Beau Sabreur

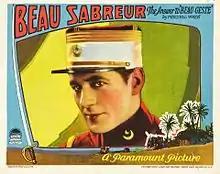
Lobby card

Beau Sabreur is a 1928 American silent romantic adventure film directed by John Waters and starring Gary Cooper and Evelyn Brent. Due to the public apathy towards silent films, a sound version was also prepared. While the sound version has no audible dialog, it was released with a synchronized musical score with sound effects using both the sound-on-disc and sound-on-film process. Based on the 1926 novel "Beau Sabreur" by P. C. Wren, who also wrote the 1924 novel "Beau Geste". Produced by Paramount Famous Lasky Corporation and distributed by Paramount Pictures, only a trailer exists of this film today. The released feature version is a lost film.